Sant'Adriano al Foro

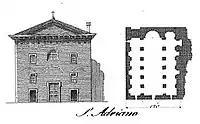
Plan of S. Adriano

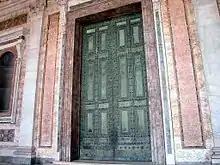
Doors of S. Adriano/Senate House

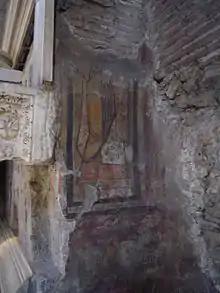
Remains of a fresco

The Church of Sant'Adriano al Foro (Italian for St. (H)Adrian at the Roman Forum) was a conversion of the Curia Julia, which had housed the Senate of Ancient Rome, by Pope Honorius I in 630.